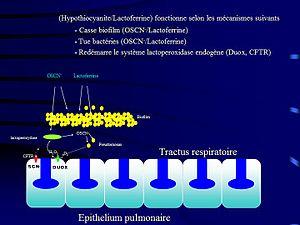
Travail personnel
La lactoferrine est une glycoprotéine de la famille des transferrines qui se lie au fer et a des effets bactériostatiques, bactéricides, antiviraux, immunomodulateurs, anti-inflammatoires et protecteur de la muqueuse intestinale. Une partie de ces effets biologiques serait liée à sa très forte affinité pour le fer.
La dual oxydase 2, aussi connue sous le nom de DUOX ou ThOX2, est une oxydoréductase qui catalyse les réactions :
Les thiocyanates sont des composés intégrant l'anion ⁻[S-C≡N], qui est la base conjuguée de l'acide thiocyanique. Ils sont tautomères des thioisocyanates, possédant le groupe [S=C=N]⁻ comme l'acide thioisocyanique l'est vis-à-vis de l'acide thiocyanique.
Dans l'espèce humaine comme chez les autres mammifères, le gène CFTR code une protéine membranaire, dite aussi CFTR, qui est responsable du flux d'ions chlorure. Chez l'humain, le gène CFTR est localisé sur le locus 7q31.2, donc dans la sous-bande 2 de la bande 1 de la région 3 du bras long du chromosome 7. Il est constitué d'environ 250 000 paires de bases et contient 27 exons. Des mutations de ce gène sont responsables de la mucoviscidose, la maladie génétique la plus fréquente dans la population caucasienne, et de l'aplasie congénitale du canal déférent.
L'hypothiocyanite est un anion de formule semi-développée ⁻O-S-C≡N naturellement présent dans les muqueuses. On a identifié l'importance de son rôle et de son action tout d'abord dans le lait, puis dans la salive et en 2006, dans les sécrétions pulmonaires. L'hypothiocyanite, avec la lactoferrine, le lysozyme fait partie des premières lignes de défense du système immunitaire du corps humain face l'attaque d'agents infectieux et en particulier des microorganismes pathogènes. Ce composé antimicrobien est absent chez les malades atteints de mucoviscidose.